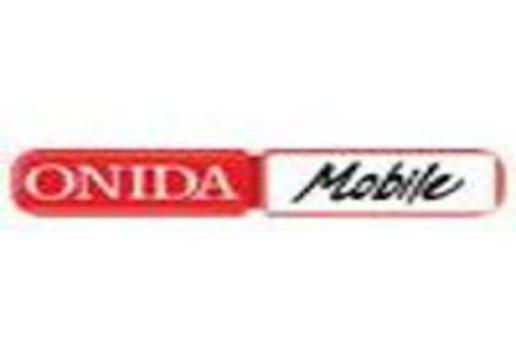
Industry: Electronic